2017 New York City truck attack

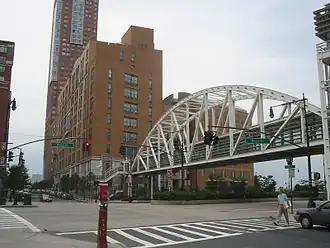
The intersection of Chambers and West Streets, where the attack ended. Stuyvesant High School, at left, was placed on lockdown after reports of gunshots.

Stuyvesant High School, PS 89 Liberty School, and IS 289 Hudson River Middle School were placed in lockdown after reports that shots were heard nearby, for up to three hours following the incident. Several nearby streets were closed to the public, including West, Chambers and Murray Streets, to conduct an investigation, causing traffic jams throughout lower Manhattan. Vehicle and pedestrian activity resumed when the truck was towed the day after the attack.